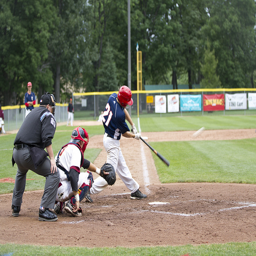
there is a male baseball player that has swung for the ball
A baseball player swings at the ball and a catcher prepares to catch it
A baseball player at home plate taking a big swing at the ball.
A baseball player swinging a bat over home plate.
a baseball field with some people on it